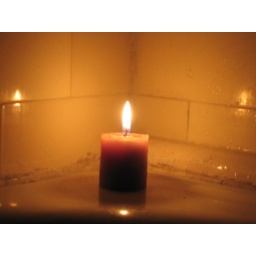
candle in the bathroom